Selfors Church

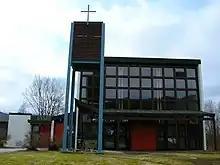
View of the chapel

Selfors Church is a rented chapel of the Church of Norway in Rana Municipality in Nordland county, Norway. It is located in the village of Selfors. It is an annex chapel for the Nord-Rana parish which is part of the Indre Helgeland prosti (deanery) in the Diocese of Sør-Hålogaland. The concrete, wood, and glass church was built in 1971 for the Catholic Church in Rana and has been leased by the Nord-Rana parish since 1976. The church seats about 200 people.